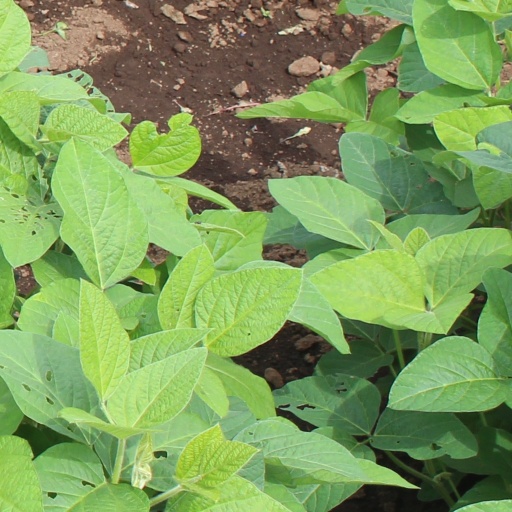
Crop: soybean